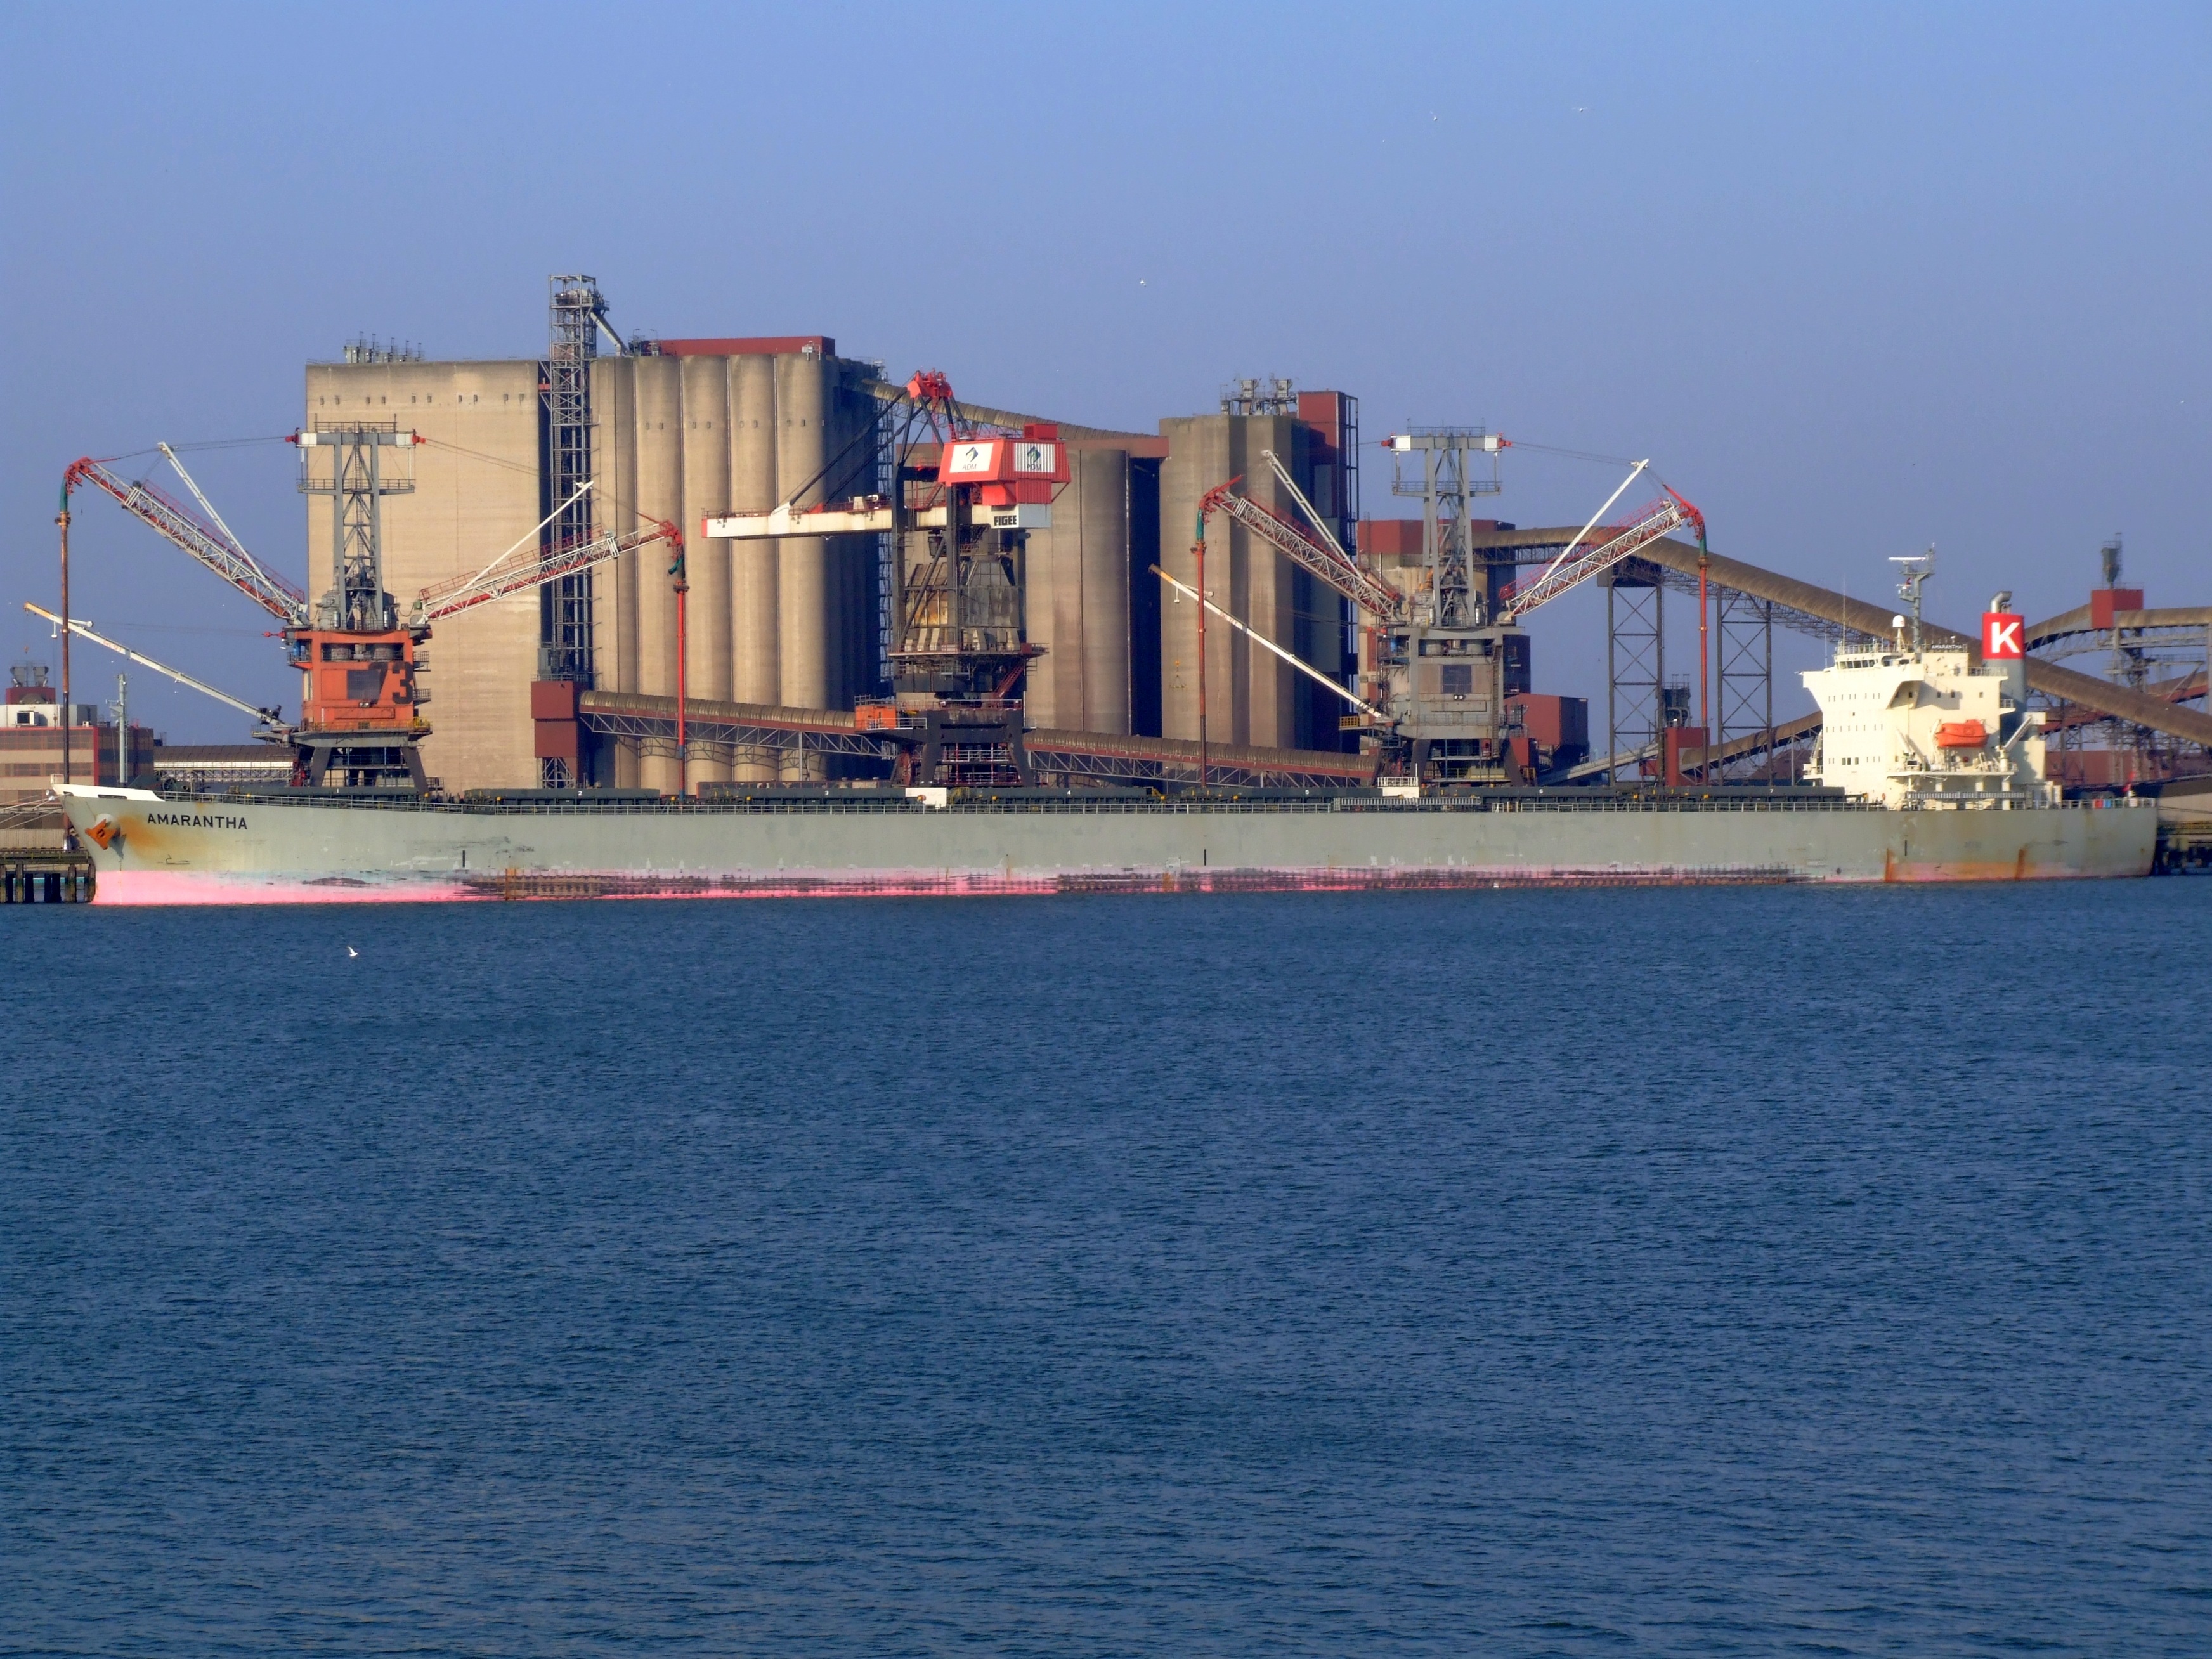
sea, ship, vessel, vehicle, harbor, port, freight, cargo ship, holland, rotterdam, infrastructure, silos, watercraft, europoort, container ship, freight transport, tank ship, bulk carrier, jackup rig, offshore drilling, amarantha